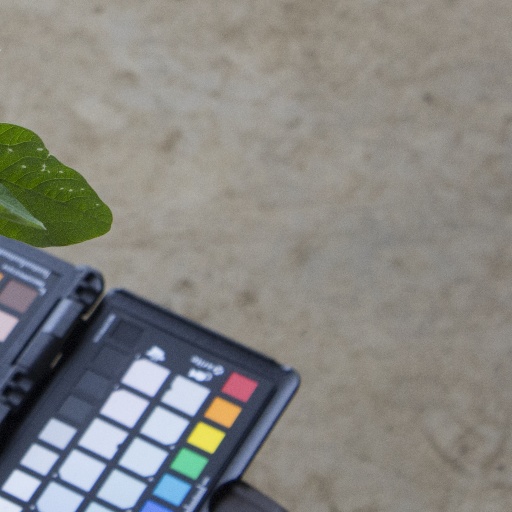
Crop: soybean